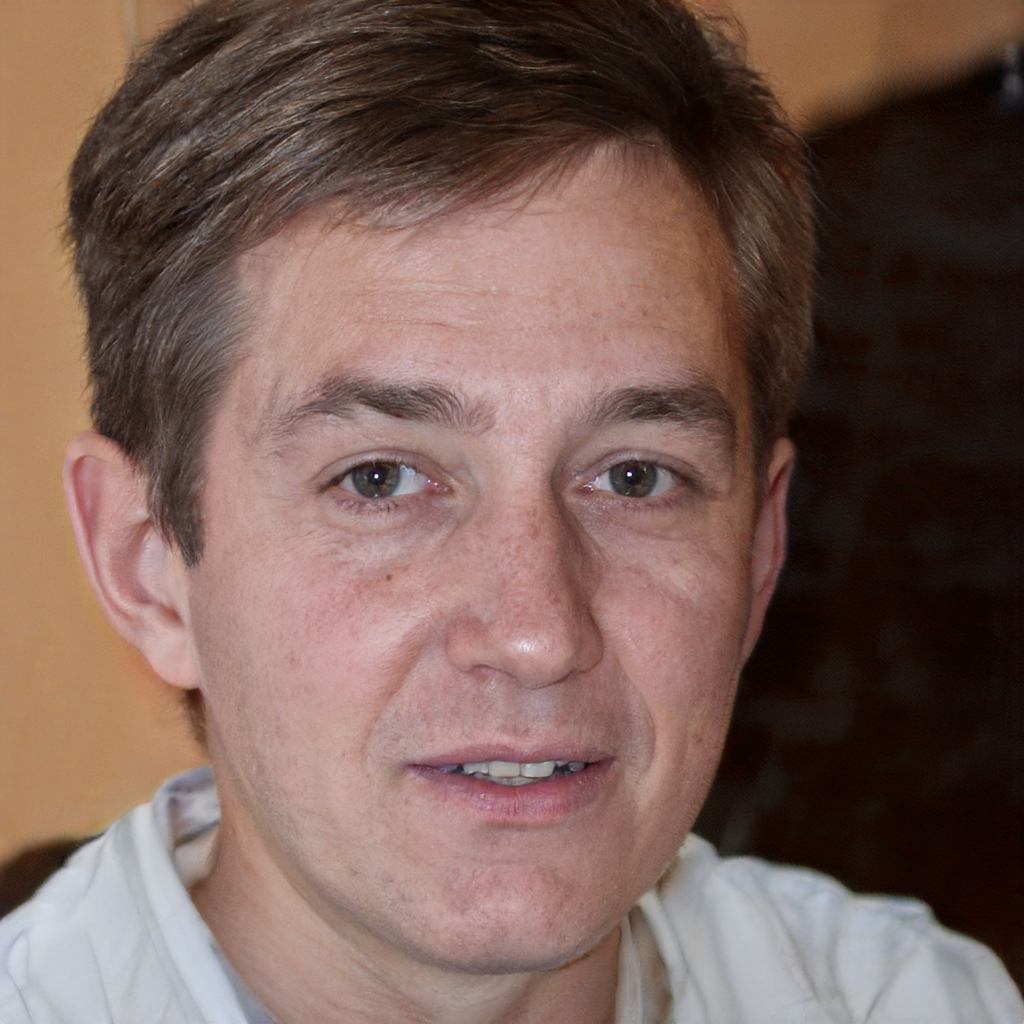
Label: No Watermark